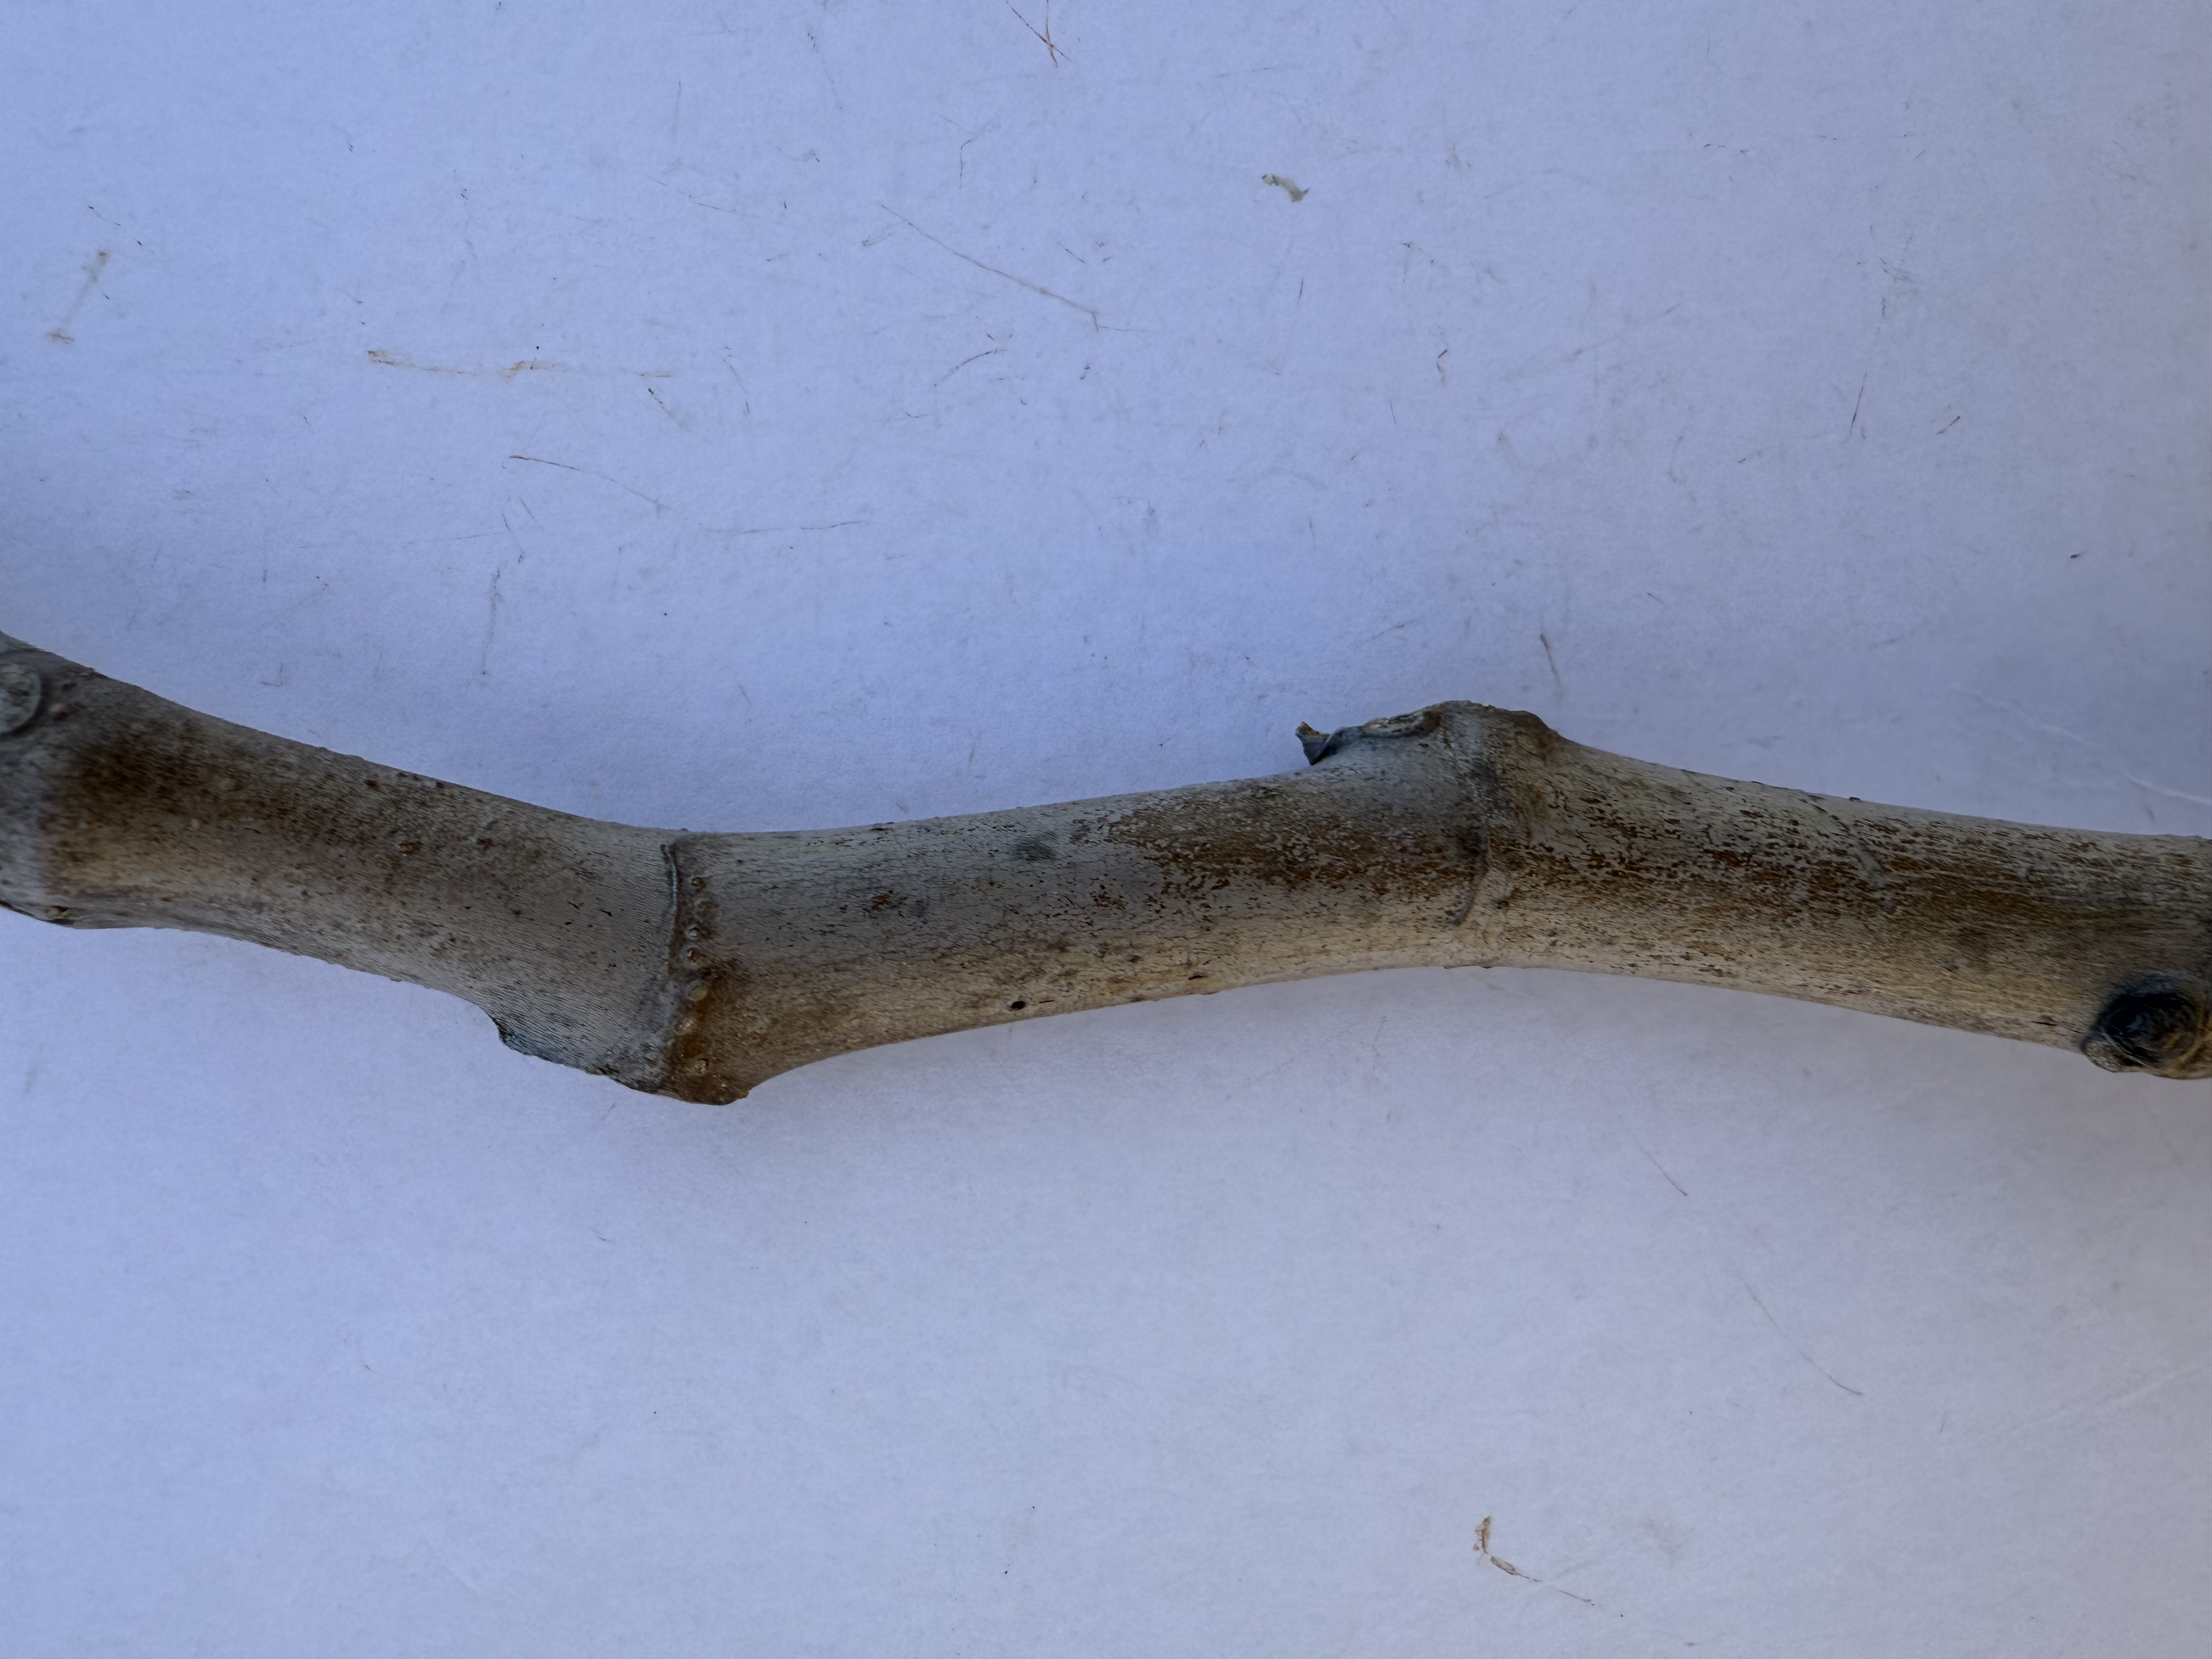
Variety: Bardacik Fig